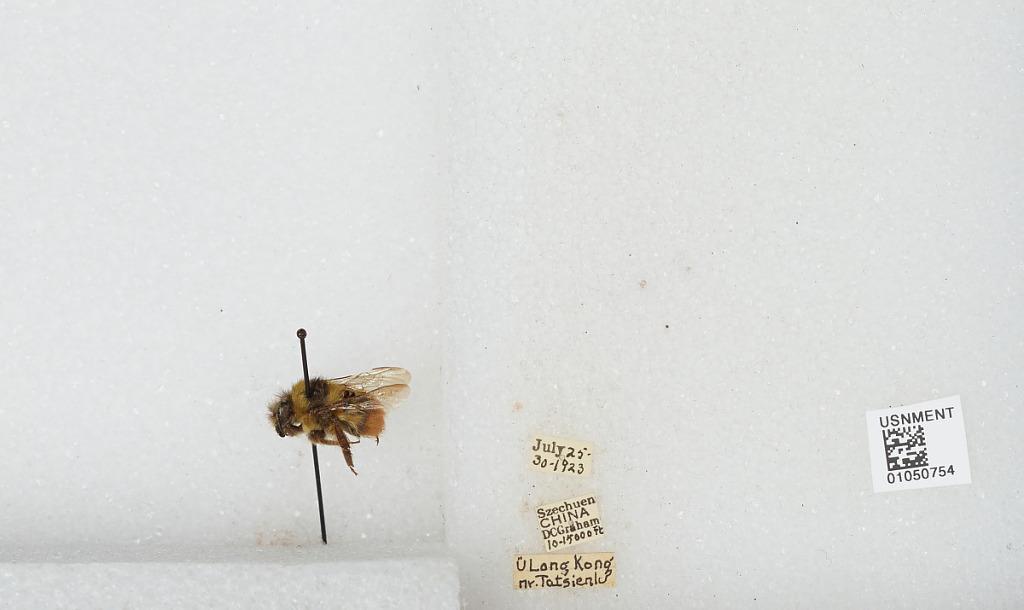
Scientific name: Bombus sp.
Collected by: D. Graham
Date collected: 1923-7-25
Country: China
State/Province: Sichuan
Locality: U Long Kong nr. Kangding